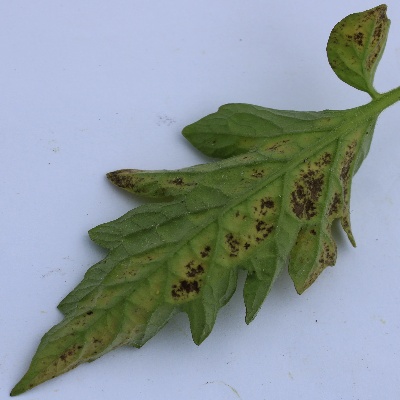
Crop: Tomato
Condition: septoria leaf spot